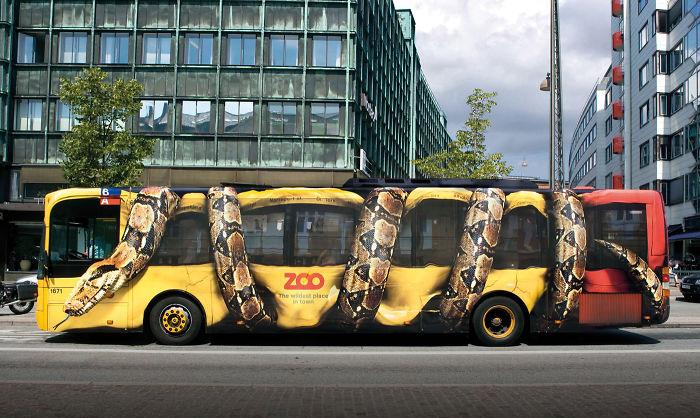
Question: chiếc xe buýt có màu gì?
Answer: chiếc xe buýt có màu vàng